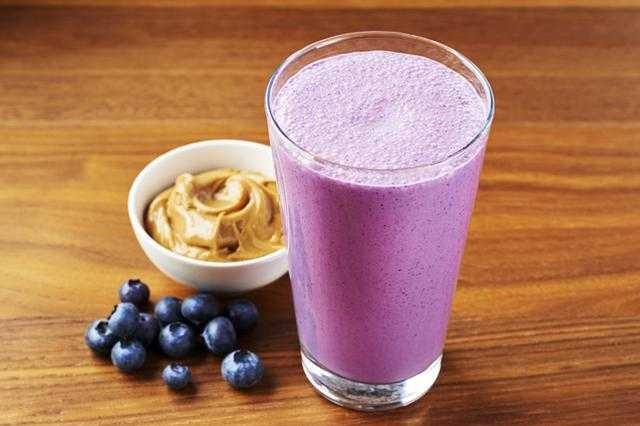
Label: Blueberry